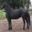
Label: horse